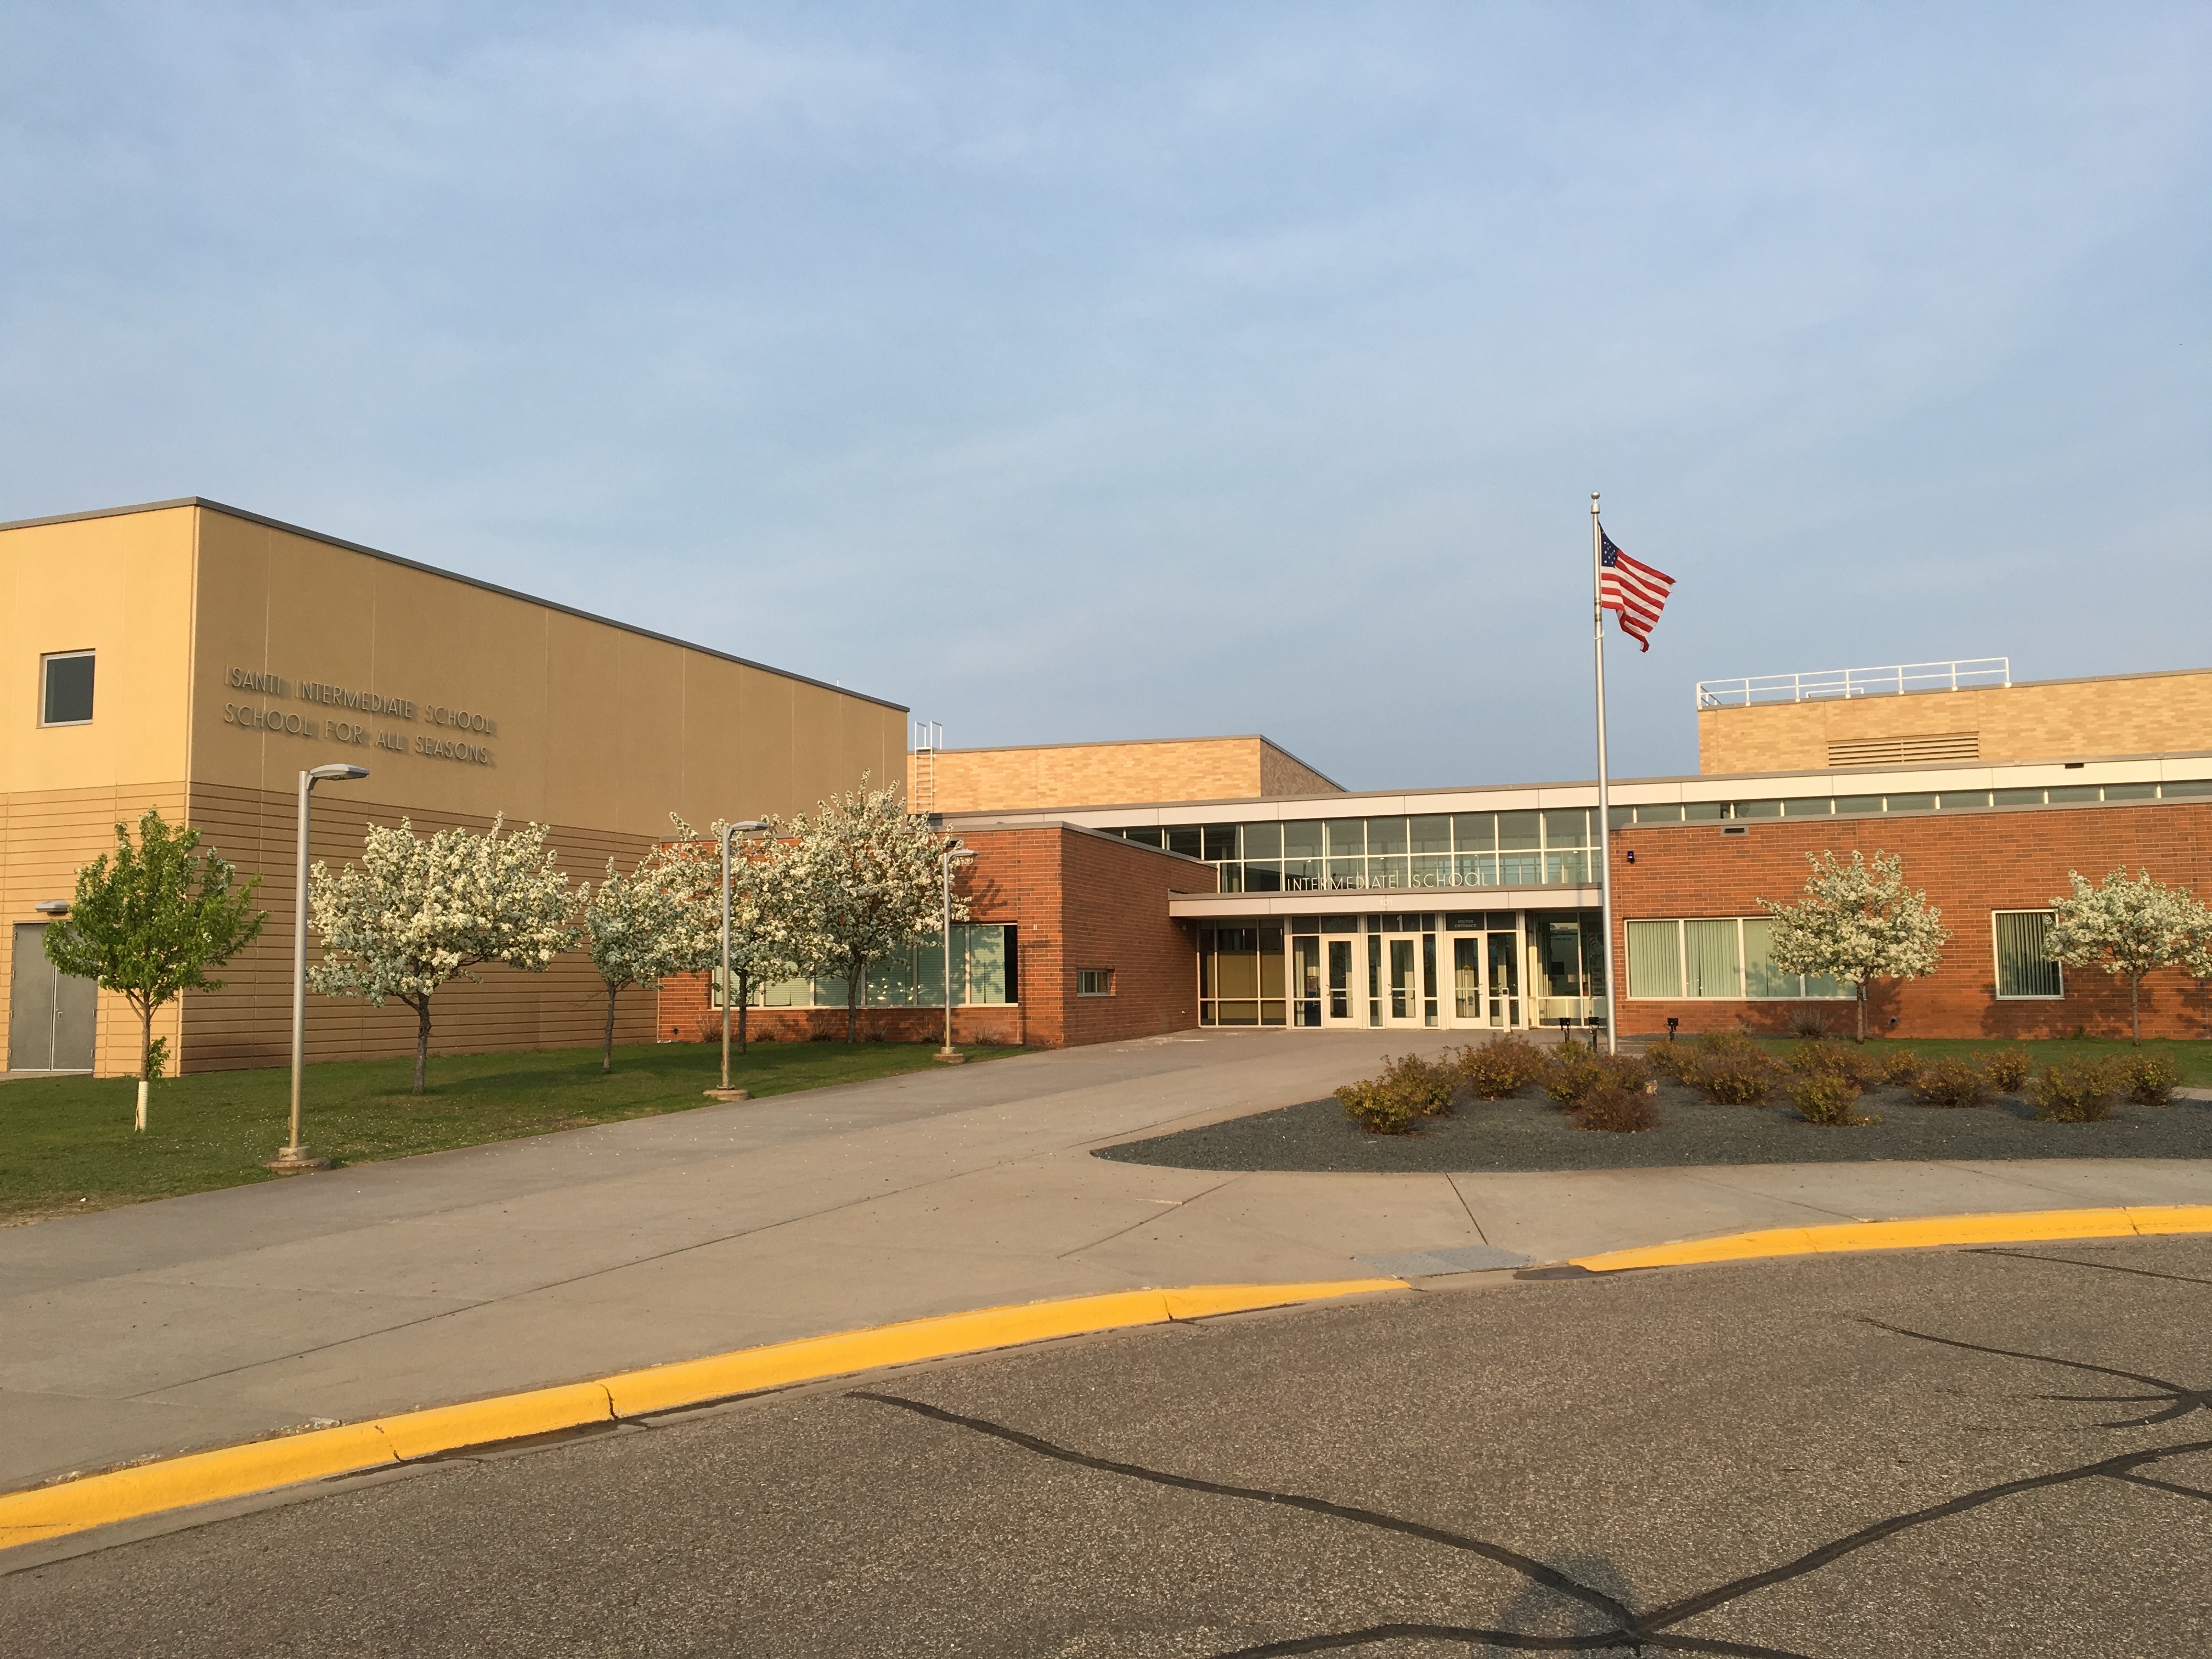
kid, building, city, downtown, flag, plaza, student, facade, property, childhood, education, classroom, cambridge, school, learn, learning, campus, class, teaching, neighbourhood, elementary, real estate, educate, teach, intermediate, isanti, residential area